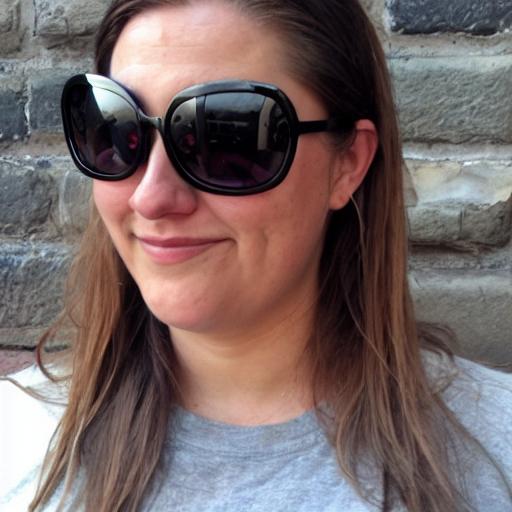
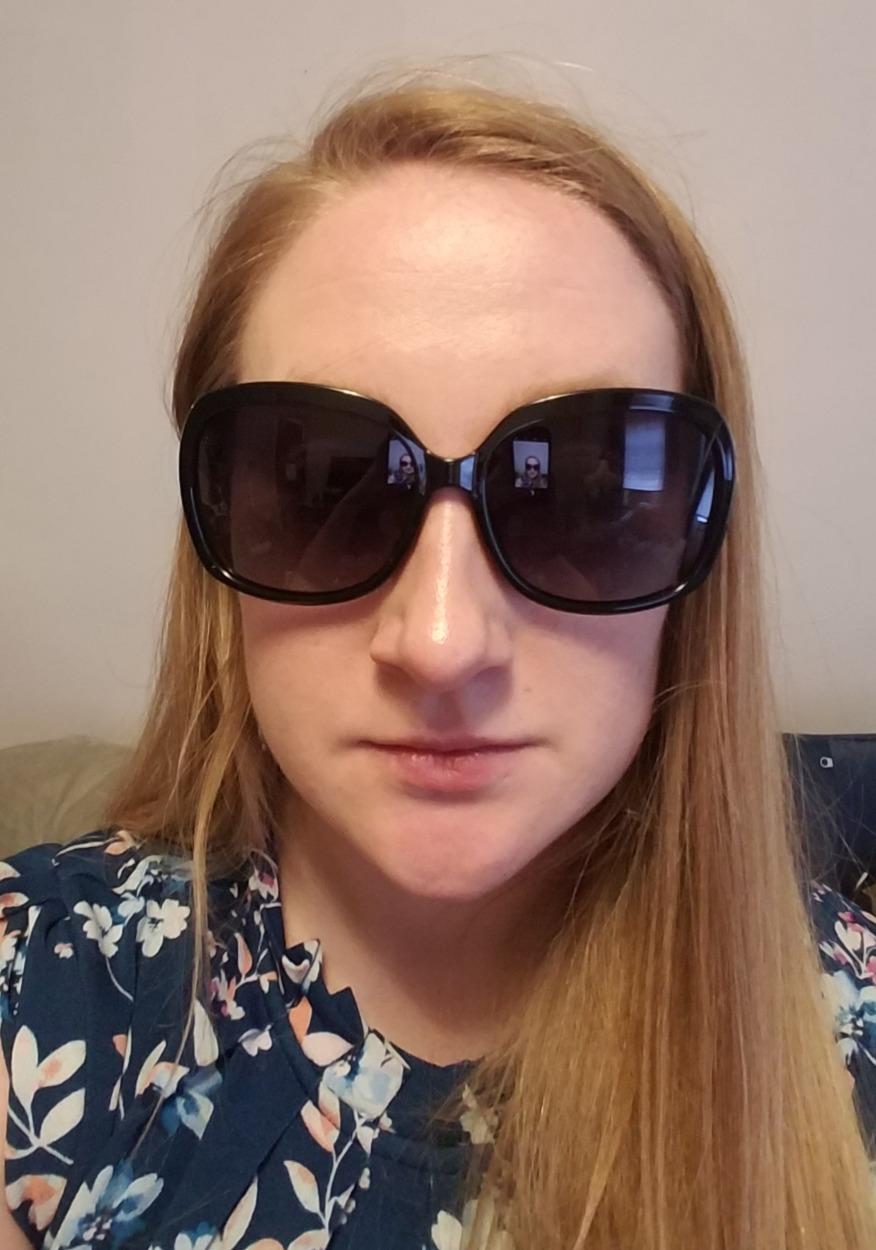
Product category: accessories_sunglasses
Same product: no